William Bowie (merchant)

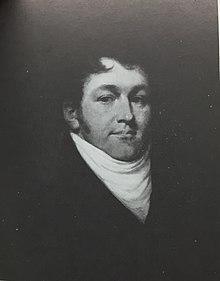
William Bowie, by Robert Field

William Bowie (1762-1819) was a prominent merchant of Halifax, Nova Scotia who was killed in the last fatal duel on record in Nova Scotia. At age 20, William Bowie arrived in Nova Scotia in 1782 from Stirling, Scotland, the son of Alexander Bowie and Janet Murdoch. He became president of the North British Society. Under the mentorship of Alexander Brymer, Bowie founded the firm Bowie & DeBlois and in a few years amassed a fortune and Bowie became a leading citizen in Halifax.